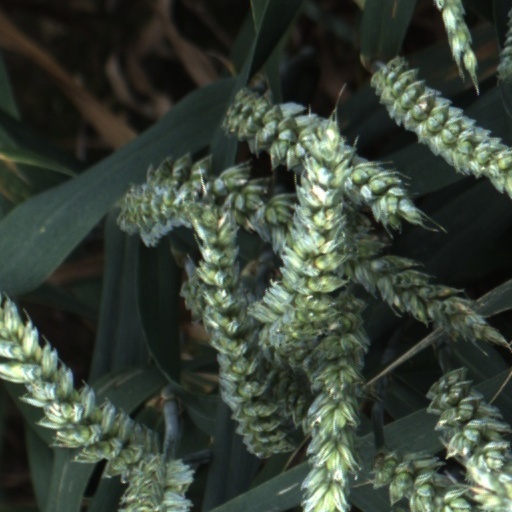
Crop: wheat